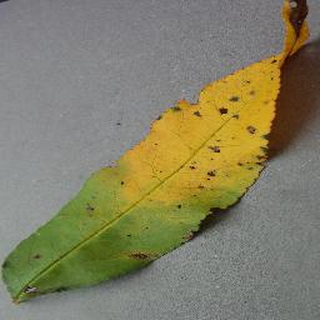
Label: peach_bacterial_spot